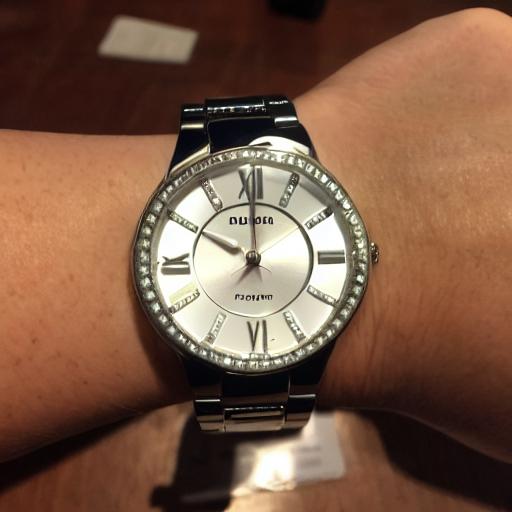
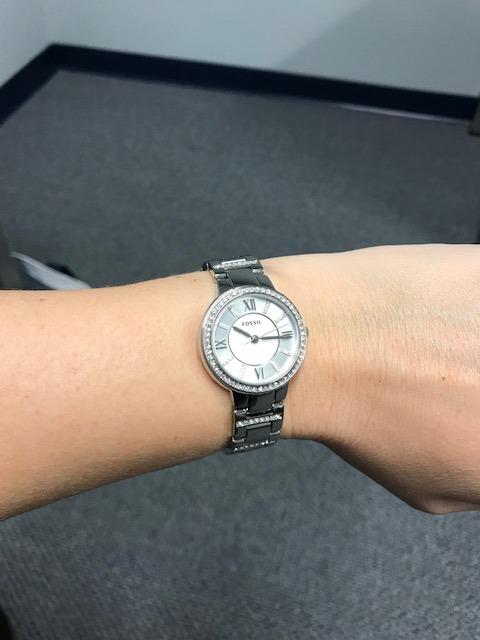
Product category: accessories_watch
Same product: no